3Dlabs

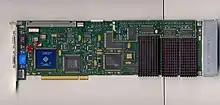
Intense 3D Pro 2200

Before ATI acquired the FireGL team in 2001, Diamond Multimedia used 3Dlabs chipsets for some of their FireGL cards. Newer Technology sold the RenderPix cards based on the 500TX + Glint Delta for the Macintosh. Formac also made a number of Macintosh graphics cards using Permedia 1, 2, and 3 chipsets.